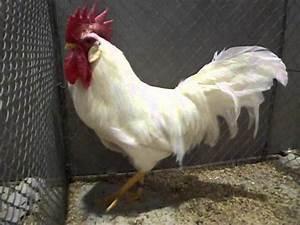
chicken